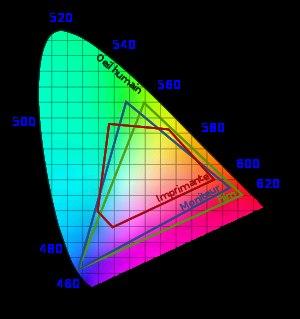
La synthèse soustractive des couleurs est le procédé consistant à combiner l'absorption d'au moins trois colorants pour obtenir les nuances d'une gamme.
La quadrichromie est un procédé d'imprimerie permettant de produire par synthèse soustractive une large gamme de teintes à partir de trois teintes dites élémentaires, un bleu, un rouge et un jaune auxquelles on ajoute le noir.